Ivan Palmaw

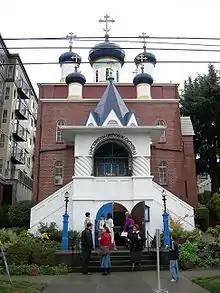
Palmaw designed the Saint Spiridon Orthodox Cathedral in Seattle

Ivan Michael Palmaw was born in Saint Petersburg on , 1896. He studied military engineering at the Saint Petersburg Imperial University. He then served in the Imperial Russian Army as an officer during the First World War, but joined the White émigrés and fled the country following the Russian Revolution. In 1920, he travelled to Shanghai to stay with his uncle, the architect . He worked at Khrenov's architecture office in Shanghai, helping to design and construct a number of houses and apartments.